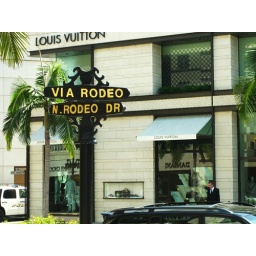
A street sign made especially for tourists in Beverly Hills, CA.